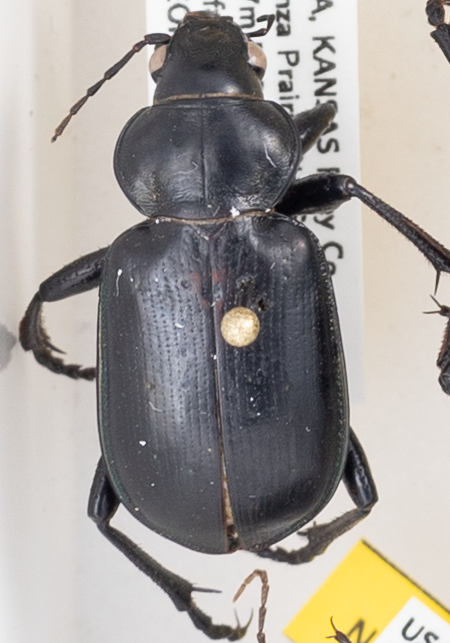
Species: Calosoma affine
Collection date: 2018-08-16
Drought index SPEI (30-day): -0.608
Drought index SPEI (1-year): -2.09
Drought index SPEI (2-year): -1.45